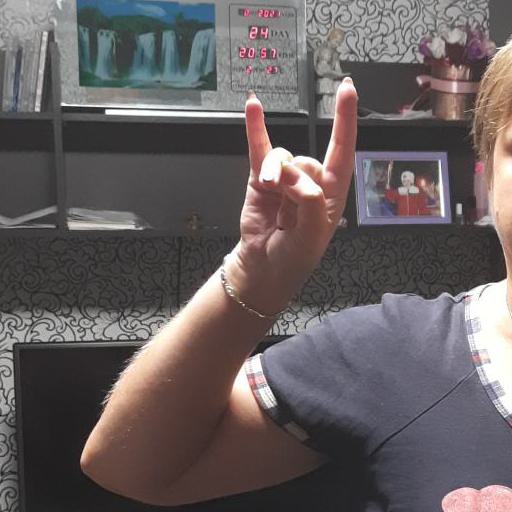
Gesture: rock